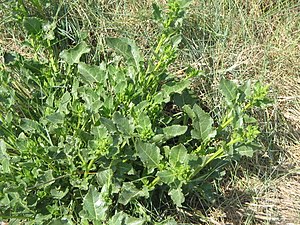
Strandenge / Plantevækst
Strandenge er præget af havets nærhed. Dels er saltindholdet i luften højt, dels bliver engene ofte oversvømmet ved kraftige vinterstorme. Det gør, at plantevæksten domineres af arter, der tåler salt.